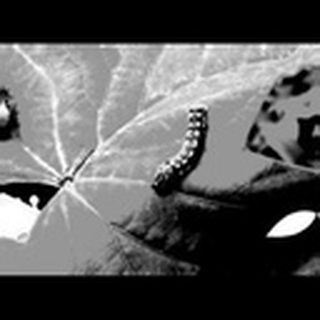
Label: cotton_army_worm